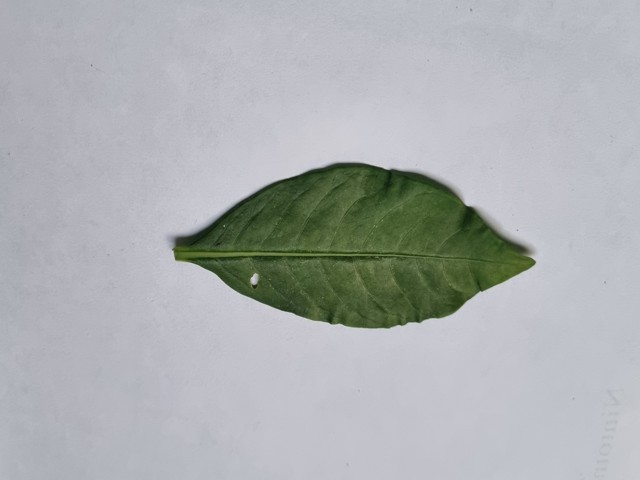
Plant: sarpagandha